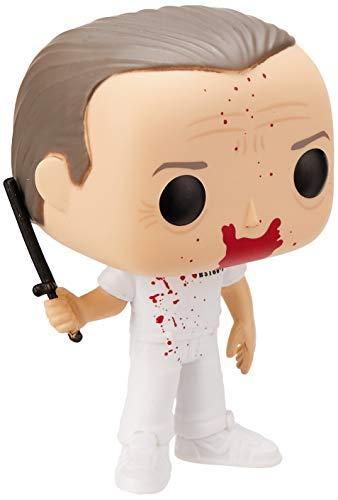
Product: Funko Pop Movies: Silence of The Lambs - Hannibal Bloody
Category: Toys & Games | Toy Figures & Playsets | Action Figures
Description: From silence of the lambs, Hannibal bloody, as a stylized POP vinyl from Funko.
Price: $8.65
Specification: ProductDimensions:2.5x2.5x3.8inches|ItemWeight:4.5ounces|ShippingWeight:4.8ounces(Viewshippingratesandpolicies)|ASIN:B07P96JYS4|Itemmodelnumber:41966|Manufacturerrecommendedage:8yearsandup